Fred Luderus

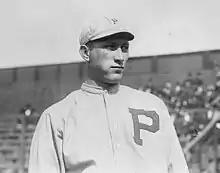
Luderus in 1911

Frederick William Luderus (September 12, 1885 – January 5, 1961) was an American professional baseball player who played first base in the major leagues from 1909 to 1920 for the Philadelphia Phillies and Chicago Cubs.